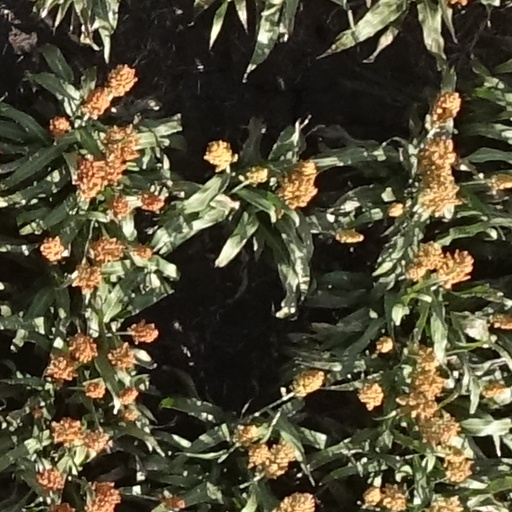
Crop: sorghum